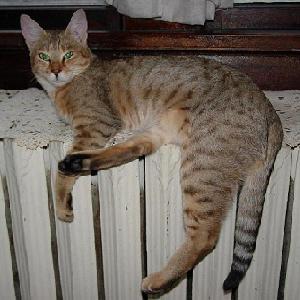
Breed: Bengal